Antonov An-70

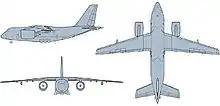
Proposed An-112KC variant

Crewed by a seven-man team, the first aircraft performed a short take off from Svyatoshino Airfield, Kyiv. This was the first flight of an aircraft that was powered only by propfans. Due to worsening weather conditions over Antonov's headquarters and the flight test area in Kyiv, the flight was cut short, and the flight ceiling was capped at . The crew took the aircraft to a height of , while performing basic checkouts of the prototype's systems. After having been airborne for less than half an hour, the aircraft landed at Antonov's flight test facility at Hostomel. During the flight, engineers identified problems with the engine gearboxes, and so the aircraft was grounded for eight weeks while the issues were fixed.